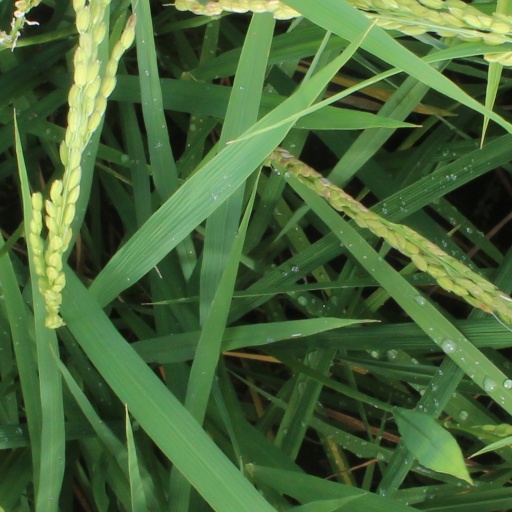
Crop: rice